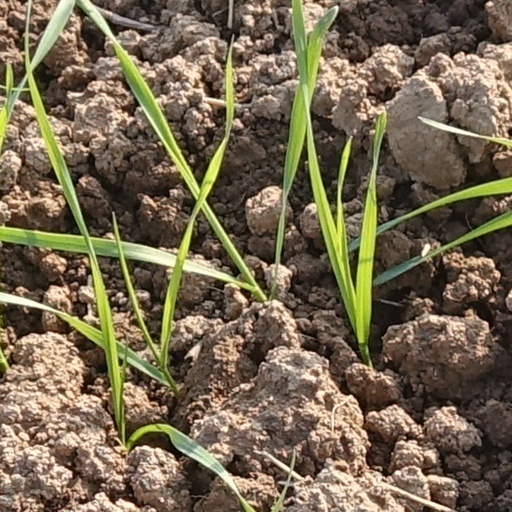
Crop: wheat